Werner Schröer

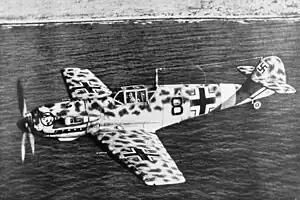
Bf 109 E-4/trop "black 8" of JG 27, Schröer flew this aircraft on account of pictures taken by the Reich Ministry of Public Enlightenment and Propaganda.

Schröer claimed his second aerial victory over two months later. On 25 June, he claimed a Hurricane shot down, presumably from 2 Squadron of the South African Air Force (SAAF). On 8 July, Schröer claimed another Hurricane shot down in combat west of Bardia. On 19 July 1941, a flight of three "Schwärme", flights of four aircraft, from I. "Gruppe" encountered a mixed flight of Hurricanes and Curtiss P-40 "Tomahawk" fighters on a combat air patrol north of Sidi Barrani. Twelve Hurricanes from No. 73 Squadron RAF, augmented by P-40s from 2 Squadron SAAF, provided fighter escort for Allied shipping destined for Tobruk. In this encounter, the Germans claimed three victories without sustaining any losses. Schröer was credited with his fourth victory that day, a P-40 claimed at 18:17 northeast Ras Asaz. On 21 August, Schröer claimed his fifth victory, a Hurricane from No. 229 Squadron on an escort mission for a flight of Martin Maryland bombers from 24 Squadron SAAF on a bombing mission to Menastir, near Bardia.